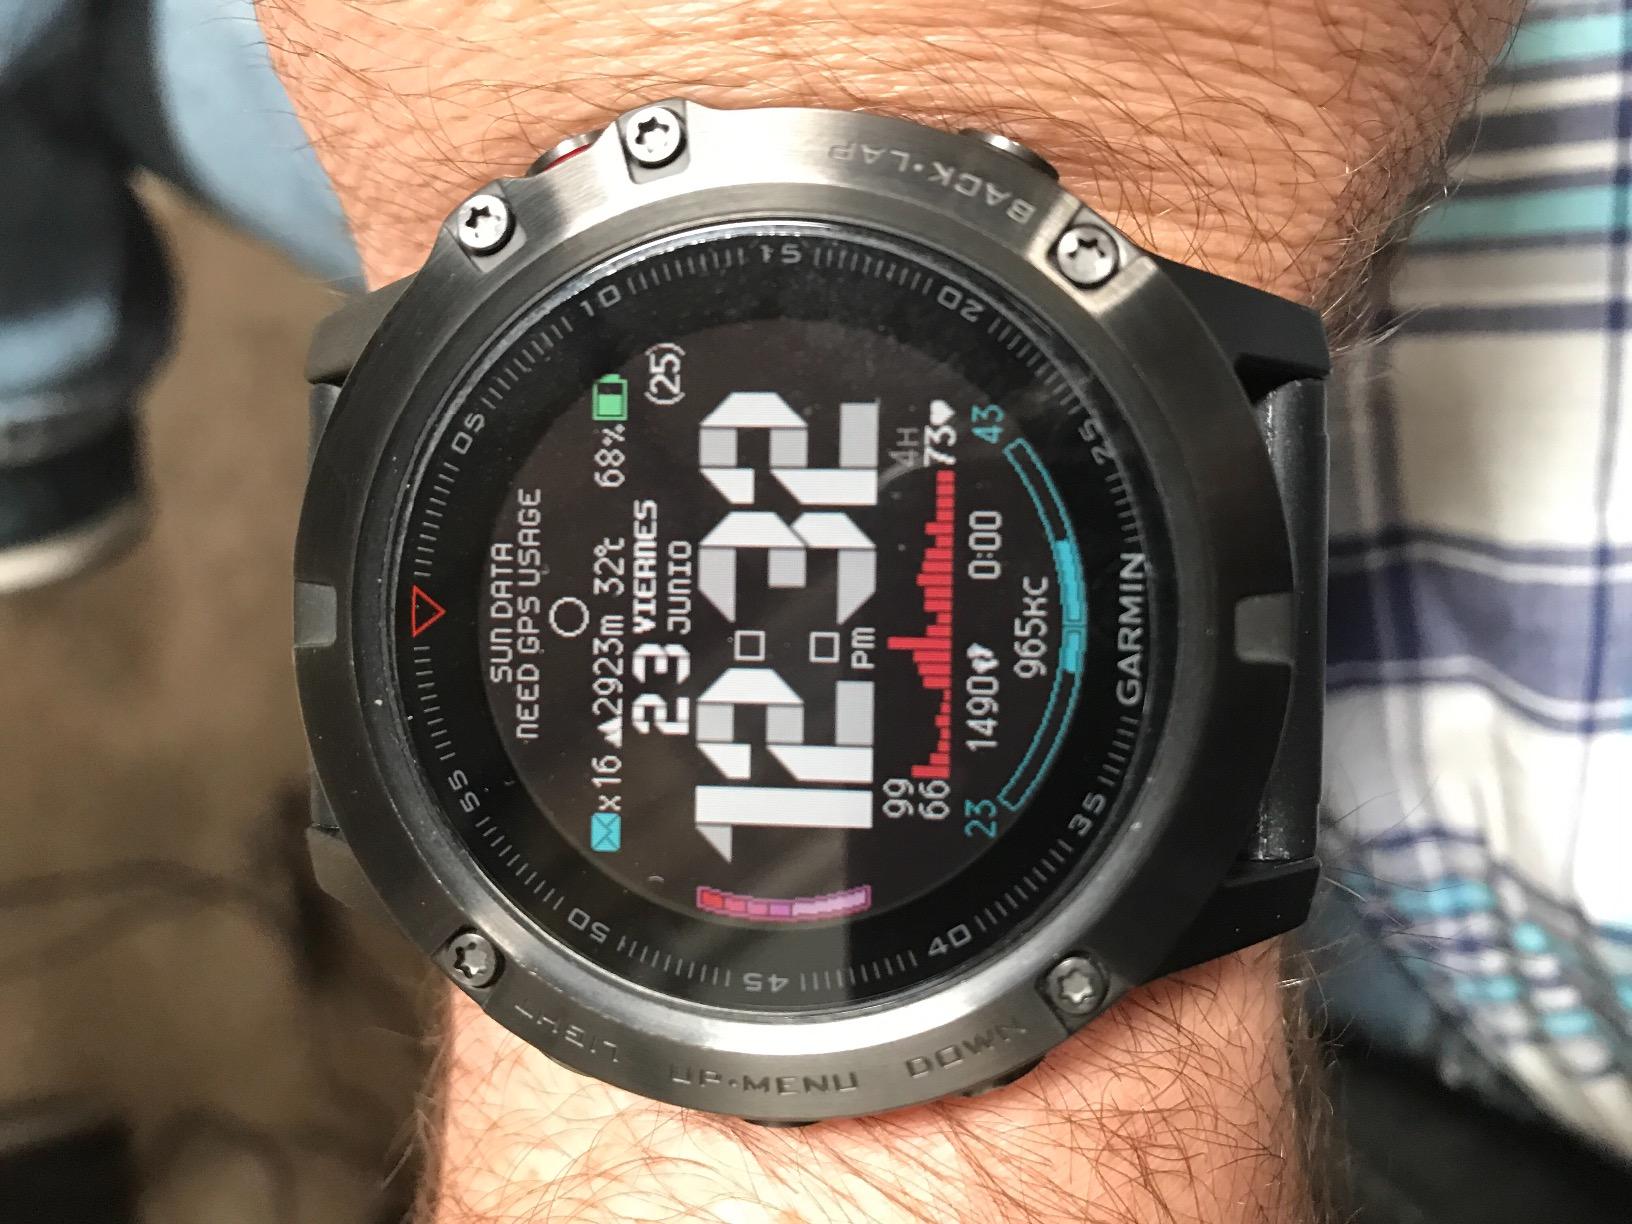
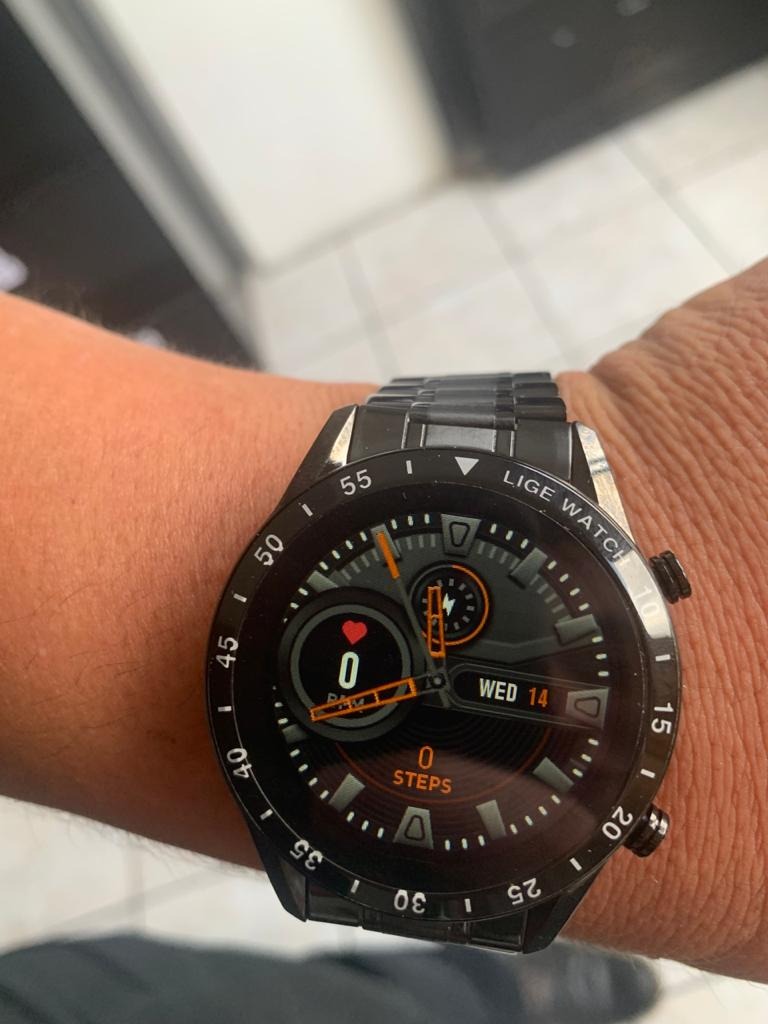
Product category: smartwatch
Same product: no